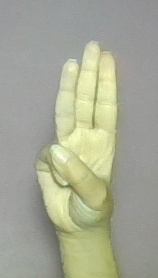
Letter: thaa